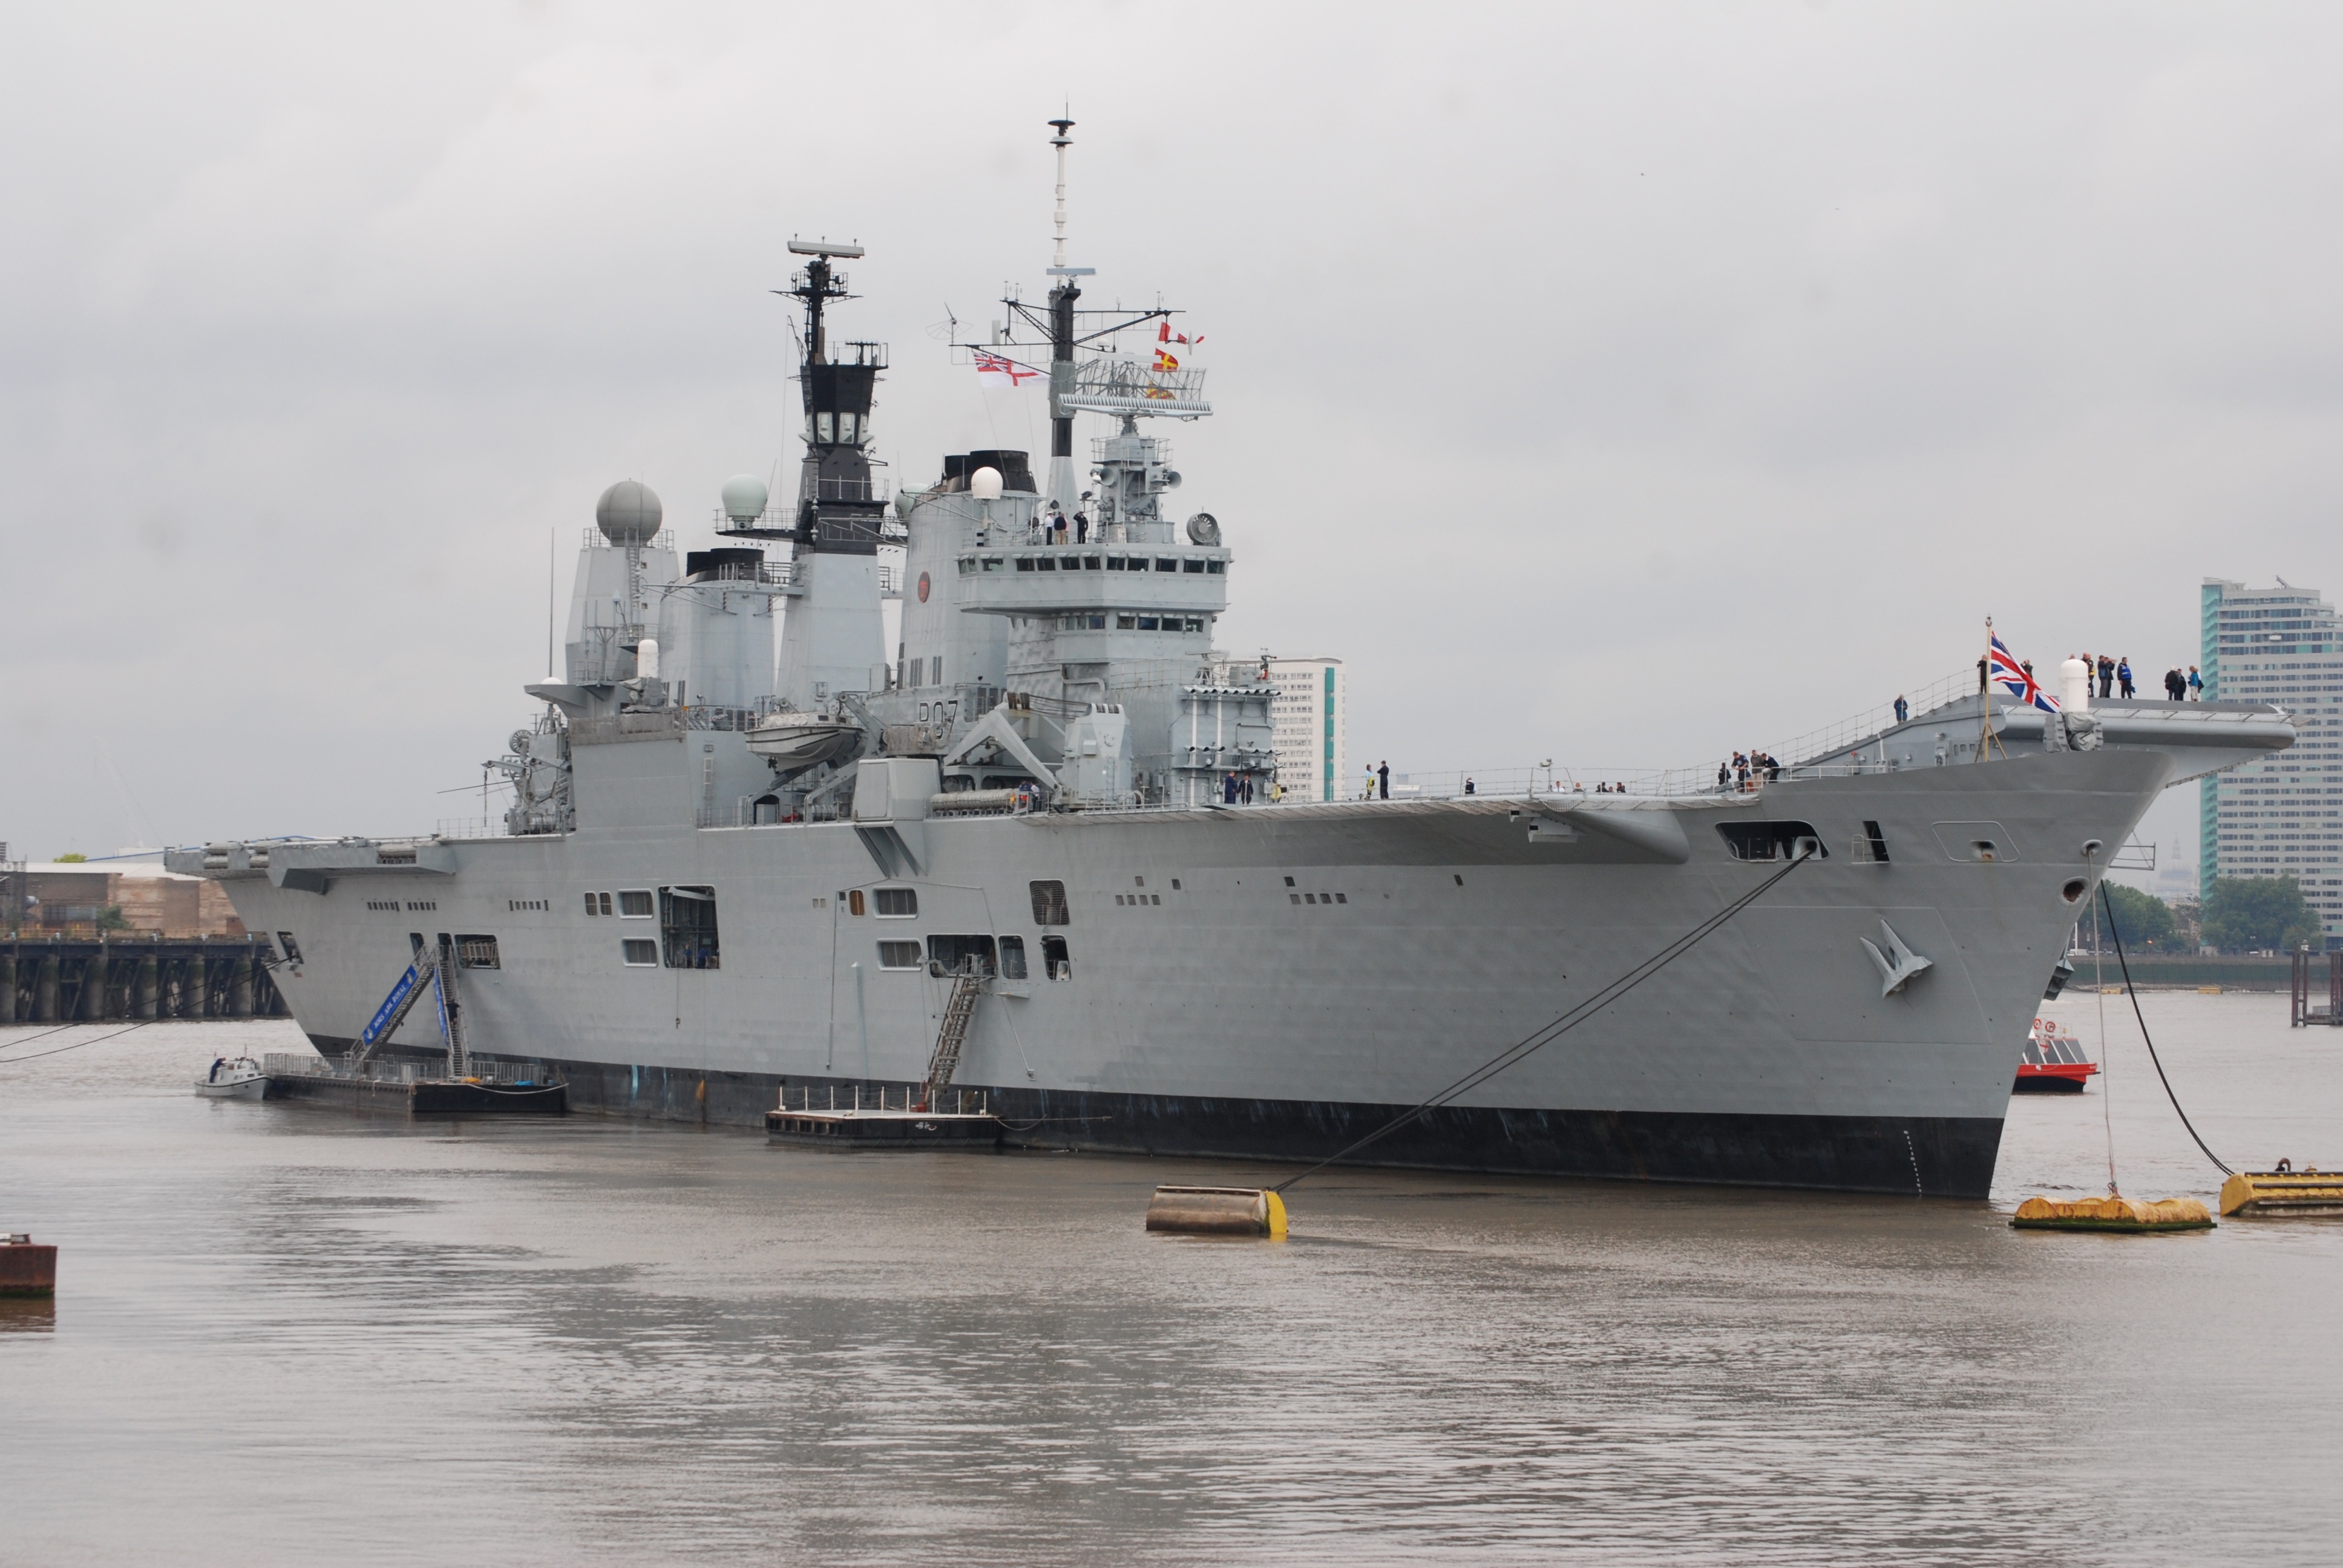
sea, river, ship, aircraft, military, transportation, transport, vehicle, uk, london, thames, navy, tugboat, watercraft, warship, carrier, frigate, destroyer, aircraft carrier, patrol boat, torpedo boat, research vessel, naval ship, guided missile destroyer, amphibious assault ship, missile boat, amphibious transport dock, fast attack craft, dock landing ship, united states coast guard cutter